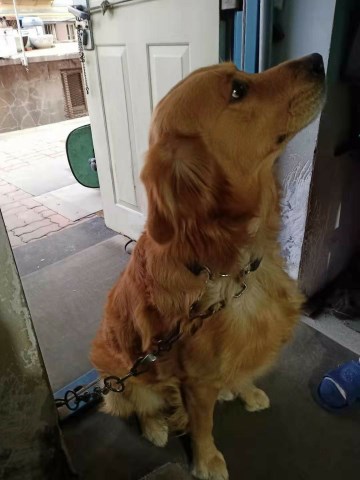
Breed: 5355-n000126-golden_retriever